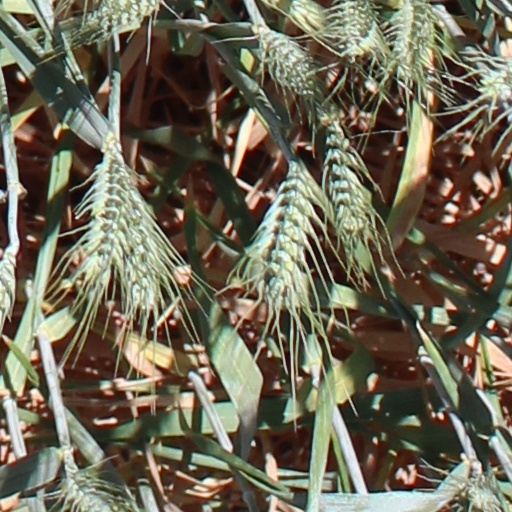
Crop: wheat